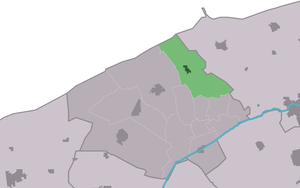
Blije est un village de la commune néerlandaise de Noardeast-Fryslân, situé dans la province de Frise.